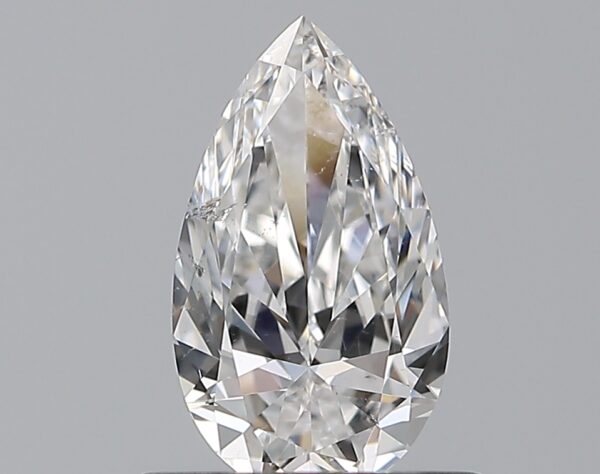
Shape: pear
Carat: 0.5
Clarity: SI1
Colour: E
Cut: EX
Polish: VG
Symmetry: VG
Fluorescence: M
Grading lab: GIA
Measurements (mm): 7.55 x 4.33 x 2.54